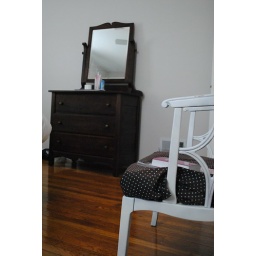
vintage dresser: from the in-laws house; chair: Craig's List find I originally painted for the office re-do in old house